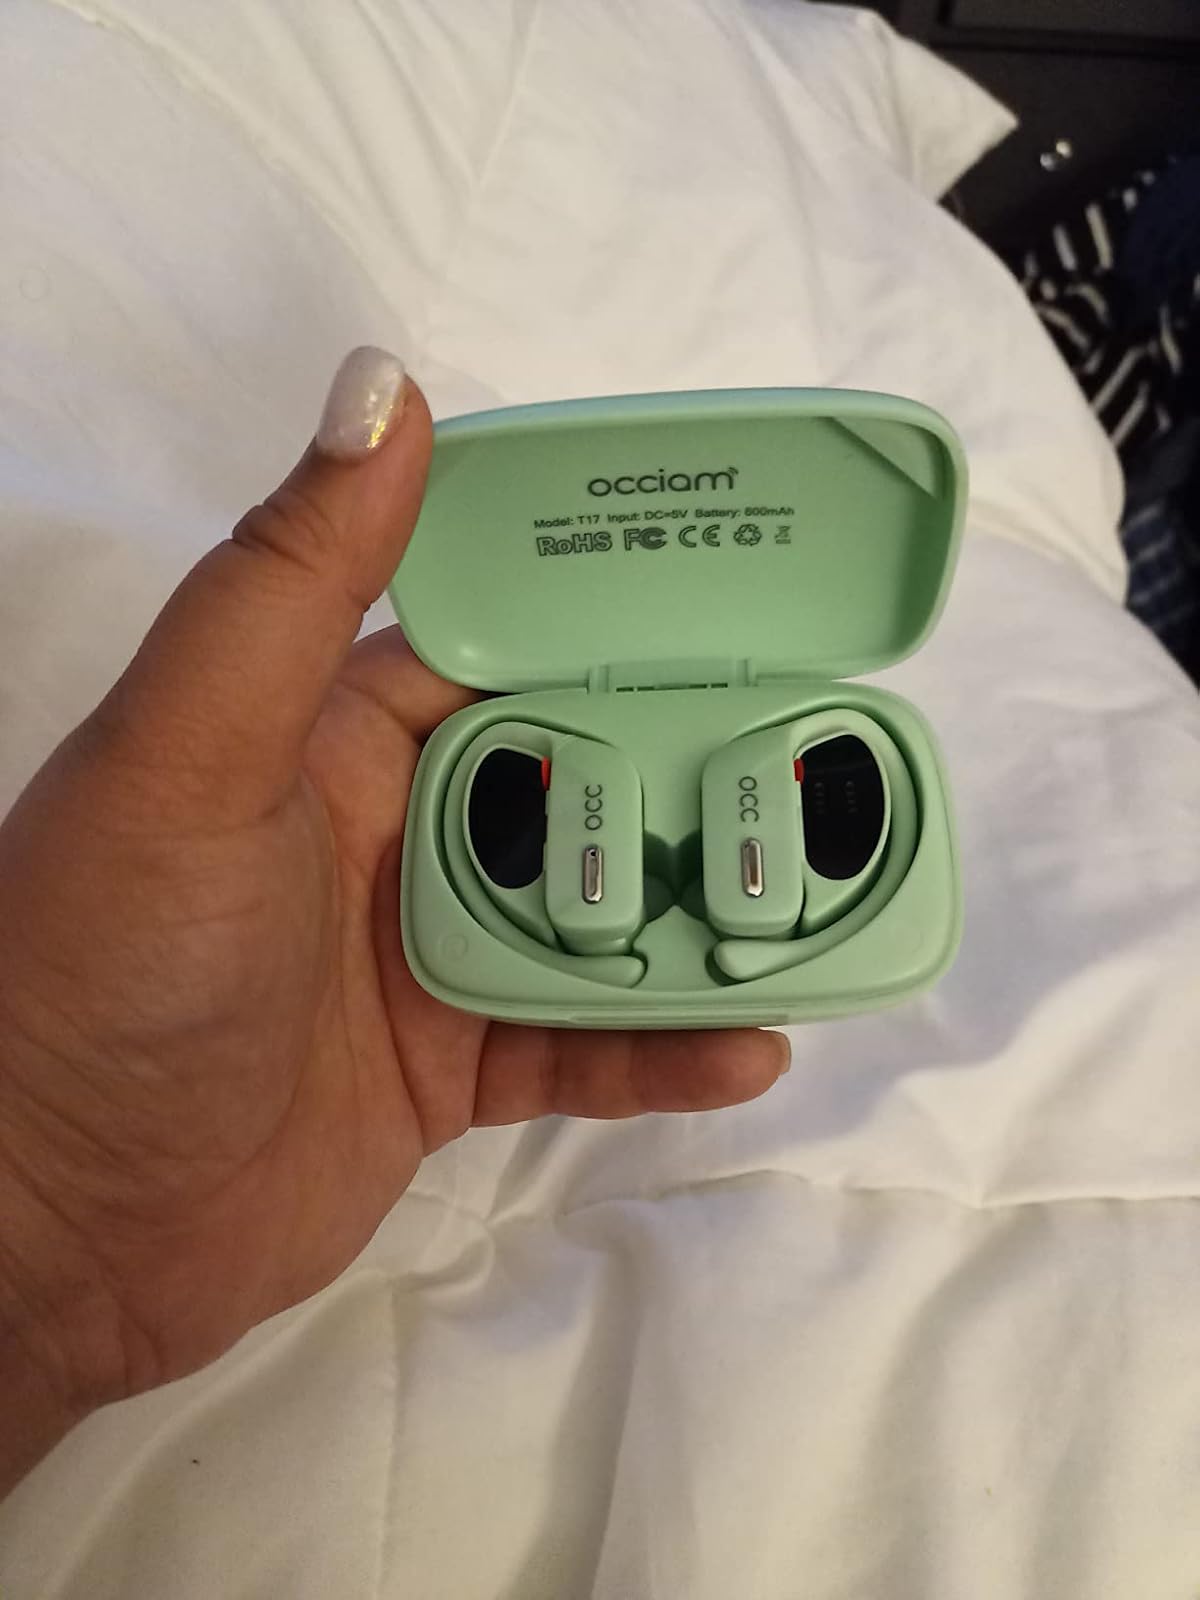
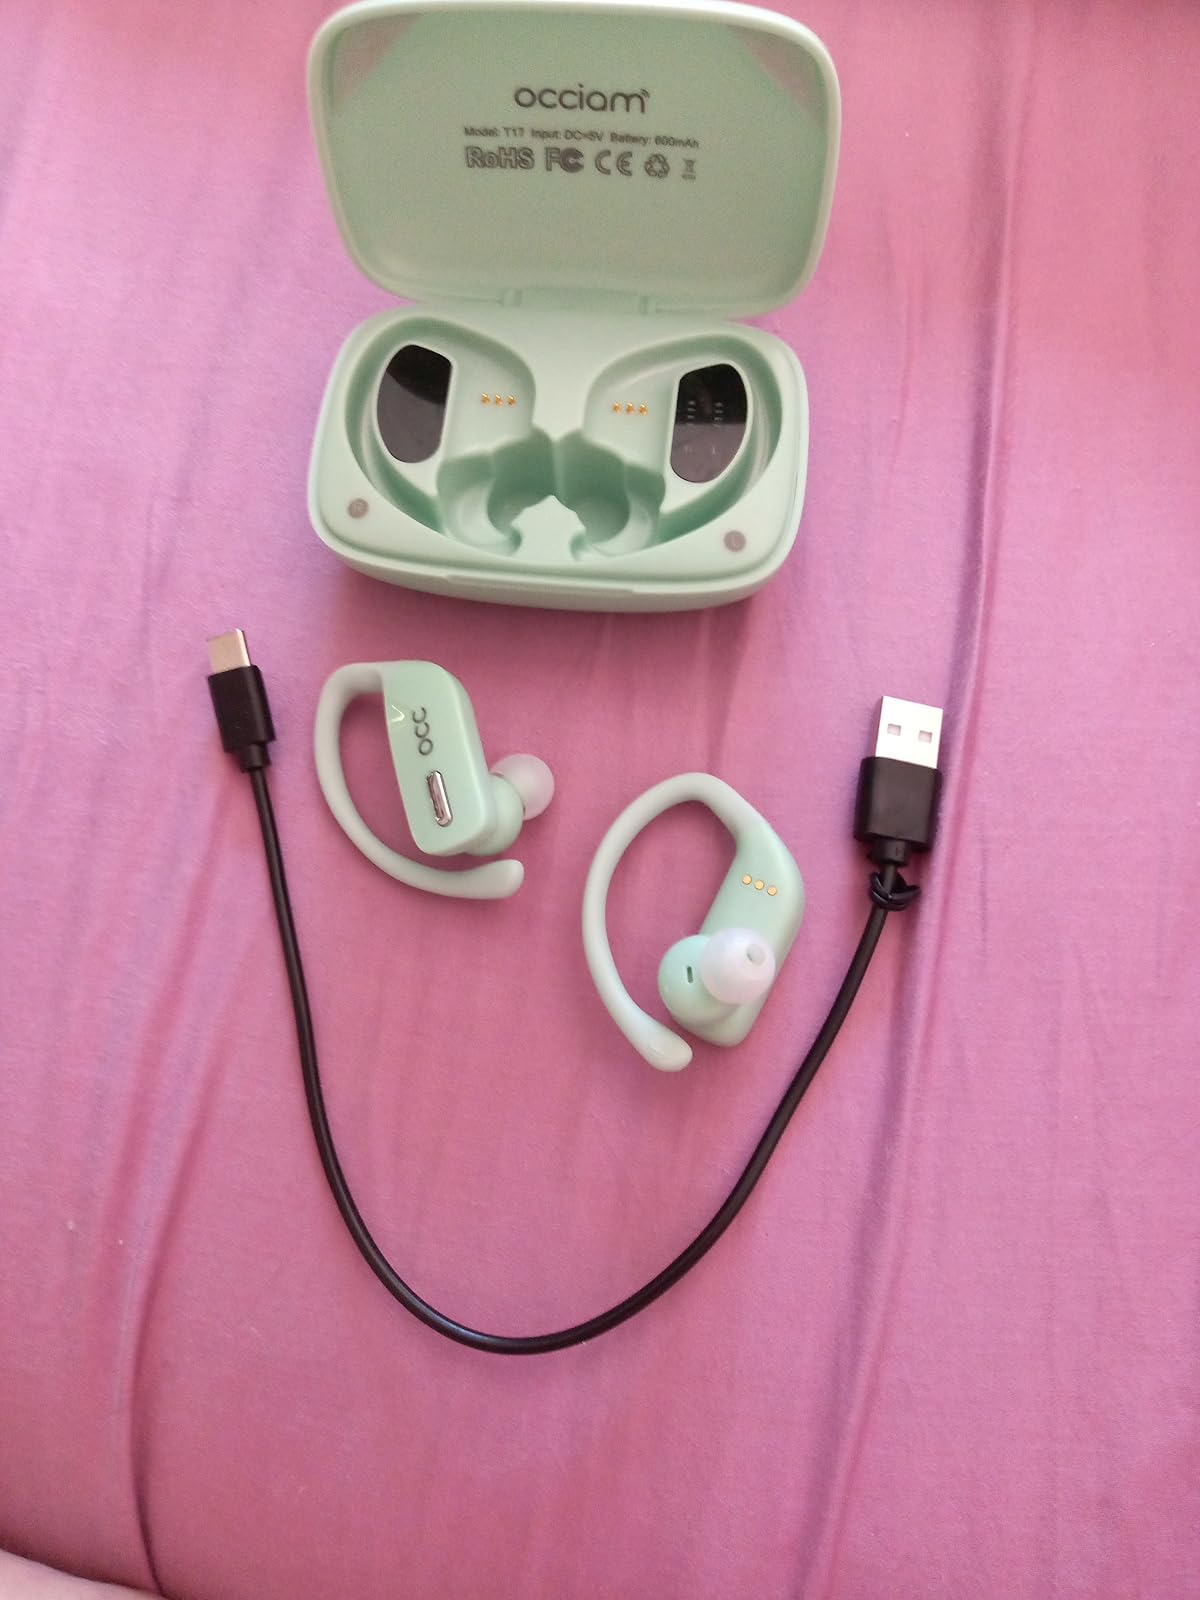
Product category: earbuds
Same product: yes